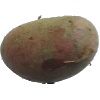
Label: red_potato